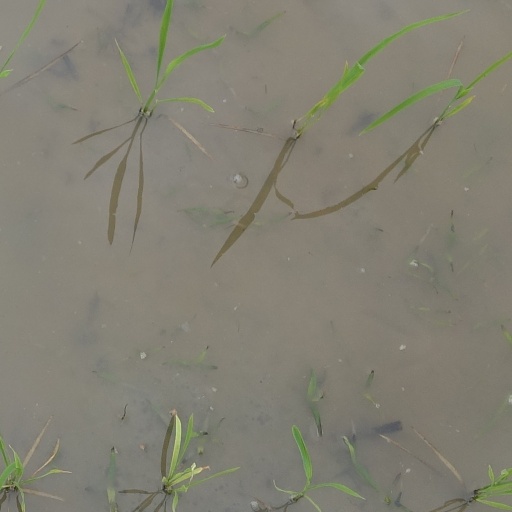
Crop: rice